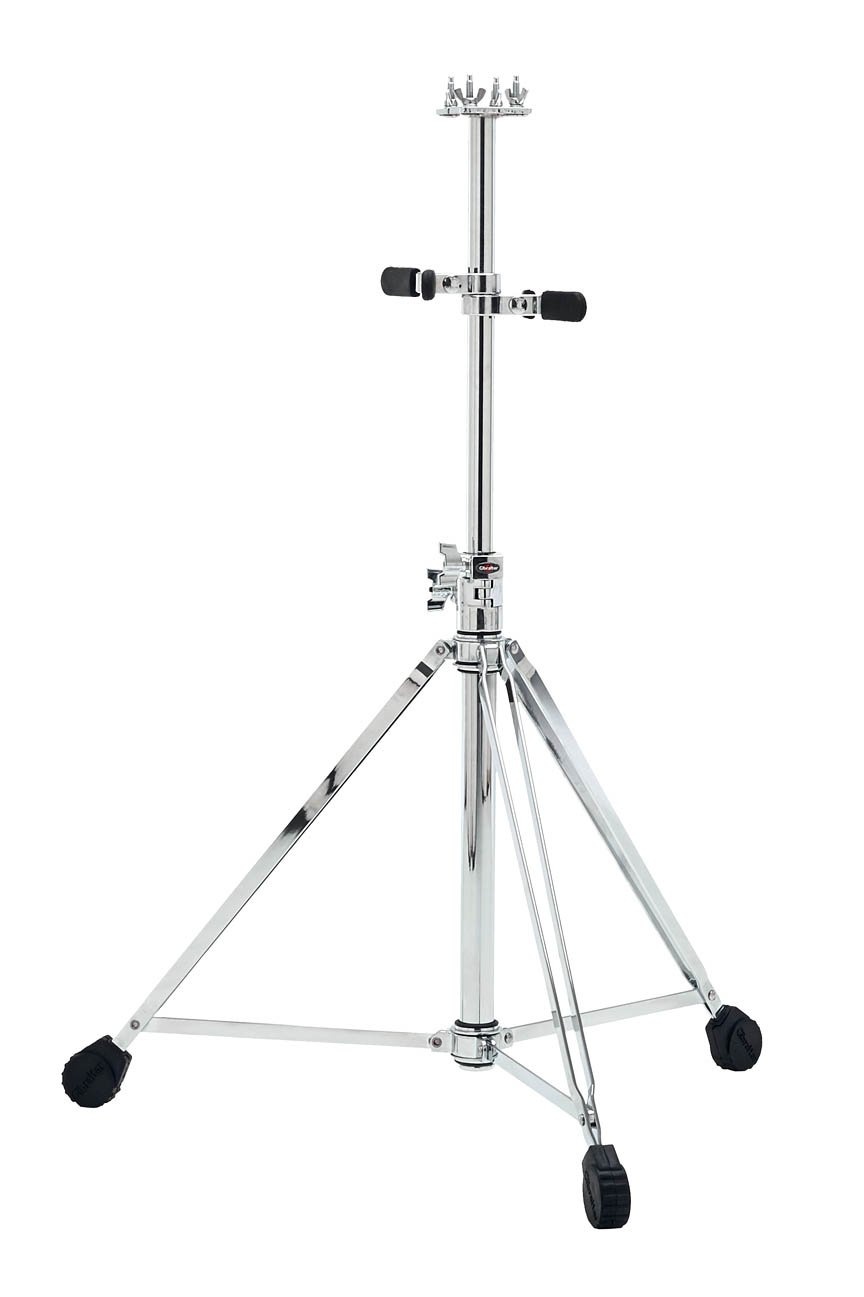
Gibraltar Double Conga Stand - 9517
Overview Gibraltar's 9517 heavy duty, double braced conga stand fits most L-bracket conga mounts and includes adjustable shell supports. youtubeembedcode.com/nl/ spelsajter utan svensk licens
Brand: Gibraltar
Category: Arts & Entertainment > Hobbies & Creative Arts > Musical Instrument & Orchestra Accessories > Percussion Accessories > Hand Percussion Accessories > Hand Percussion Stands & Mounts > Hand Percussion Stands